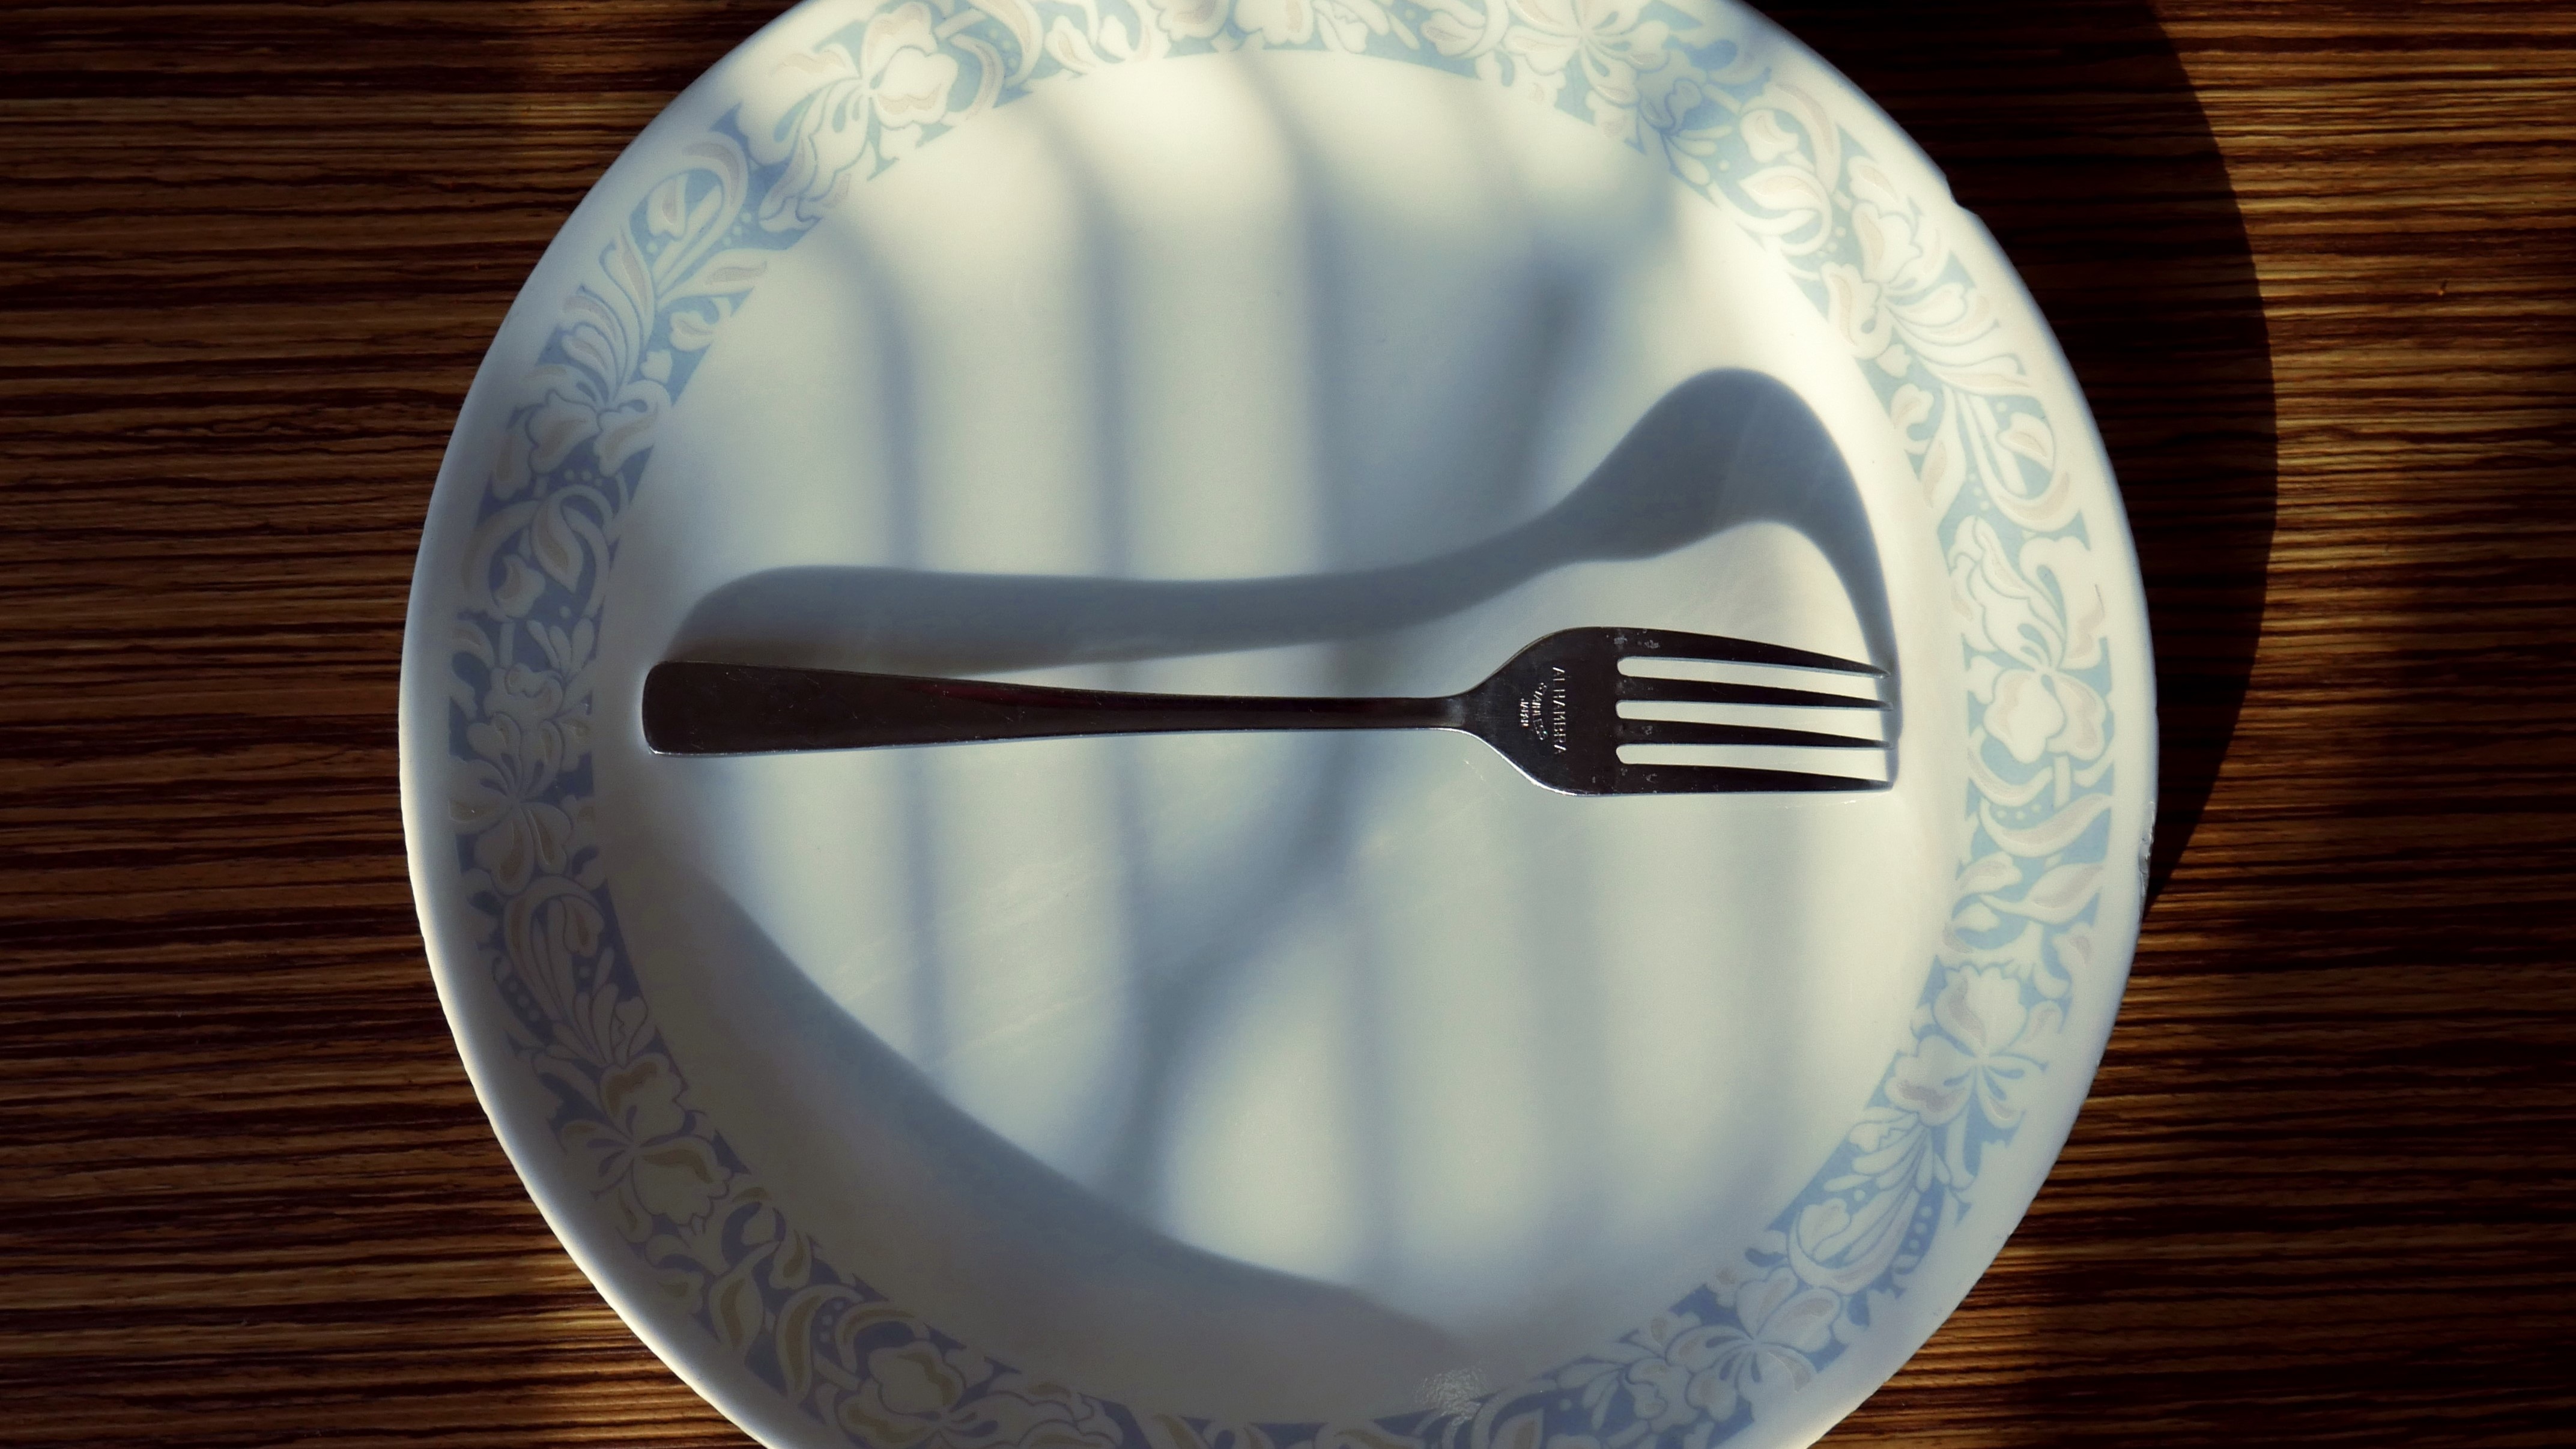
blue, circle, eye, organ, porcelain, shape, dishware, surfing equipment and supplies